Srinagar

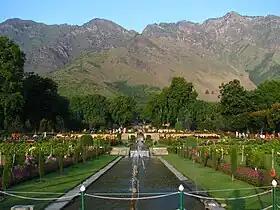
Nishat Bagh, a Mughal Garden built during the reign of Shah Jahan on the northern bank of the Dal lake, in the vicinity of Srinagar

According to the Rajatarangini of Kalhana, a capital city by the name of "Srinagari" was built in the Kashmir valley by Ashoka. Kalhana calls this capital "puranadhisthana", Sanskrit for 'old capital', identified as present-day Pandrethan, 3.5 kilometres south-east of Srinagar. A 'new capital' was built by king Pravarasena, called "Parvarapura", in 6th century CE. "Srinagari" continued to be used as a name for this capital. This new capital was located at the base of the Hari Parbat hill on the right bank of the Jhelum, corresponding to the location of modern-day Srinagar. Kalhana describes the capital having several markets, mansions, wooden houses, grand temples and canals, and also refers to the Dal lake and Jhelum river. A long embankment was constructed on the Jhelum by Pravarasena to protect the city from floods, parts of which have survived to the present day. The two capitals are also mentioned in the chronicle of Chinese traveller Huein Tsang who visited the city in 631 CE. Although several other capitals of Kashmir were constructed by other rulers over the next few centuries, Pravarasena's Srinagar survived as the capital. The city was divided into several parts, each with its own guardian deity, which continue to be worshipped by Hindu Kashmiris. The 8th century scholar Adi Shankara visited the city and founded the Shankaracharya Temple here, at the site of the earlier Jyeshteshwara Temple. The city gradually extended to the left bank of the Jhelum river, and in the early 12th century the royal palace was shifted to this side.